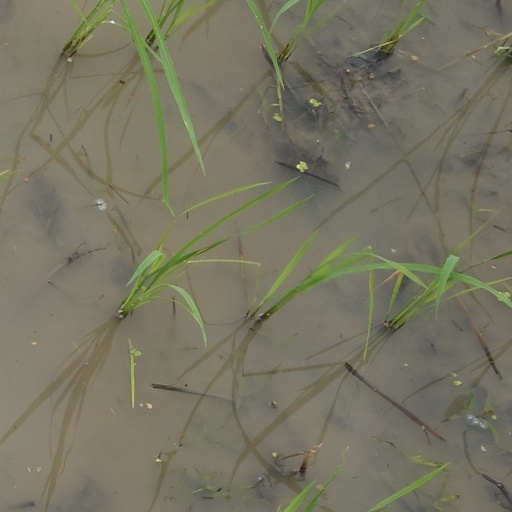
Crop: rice